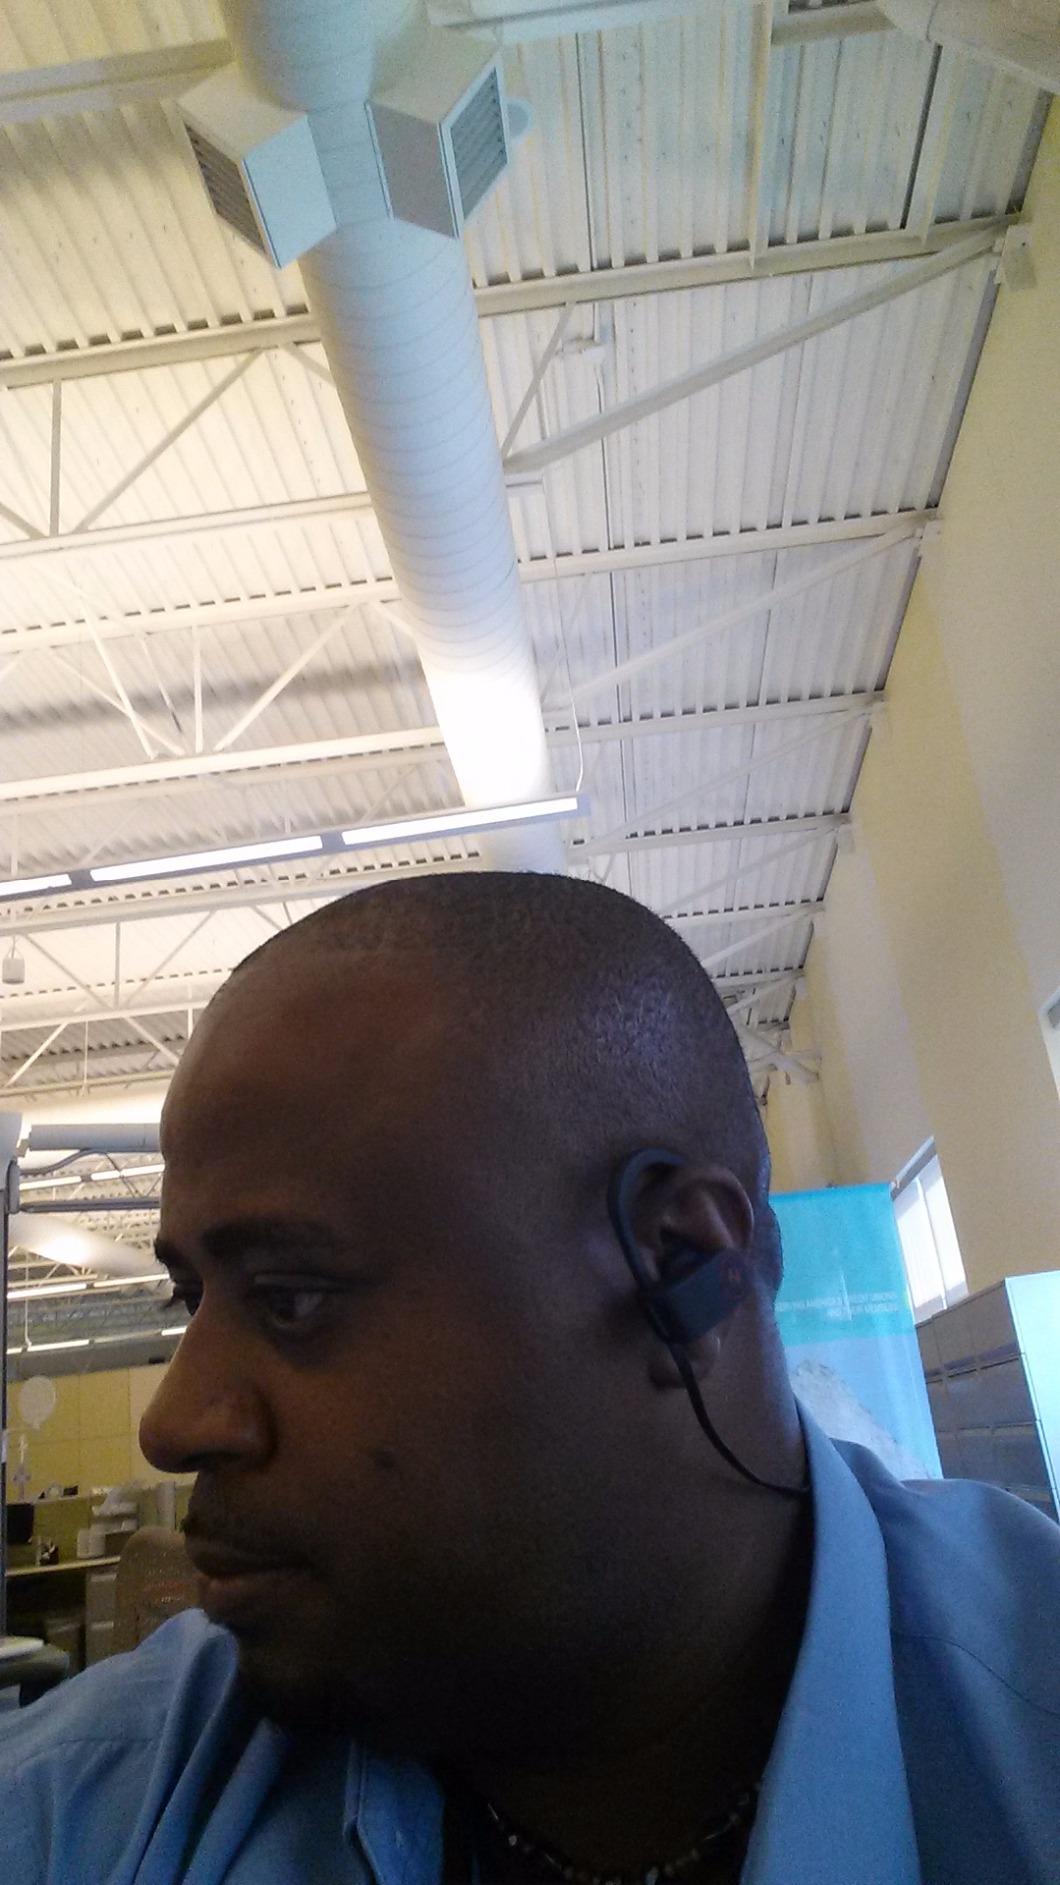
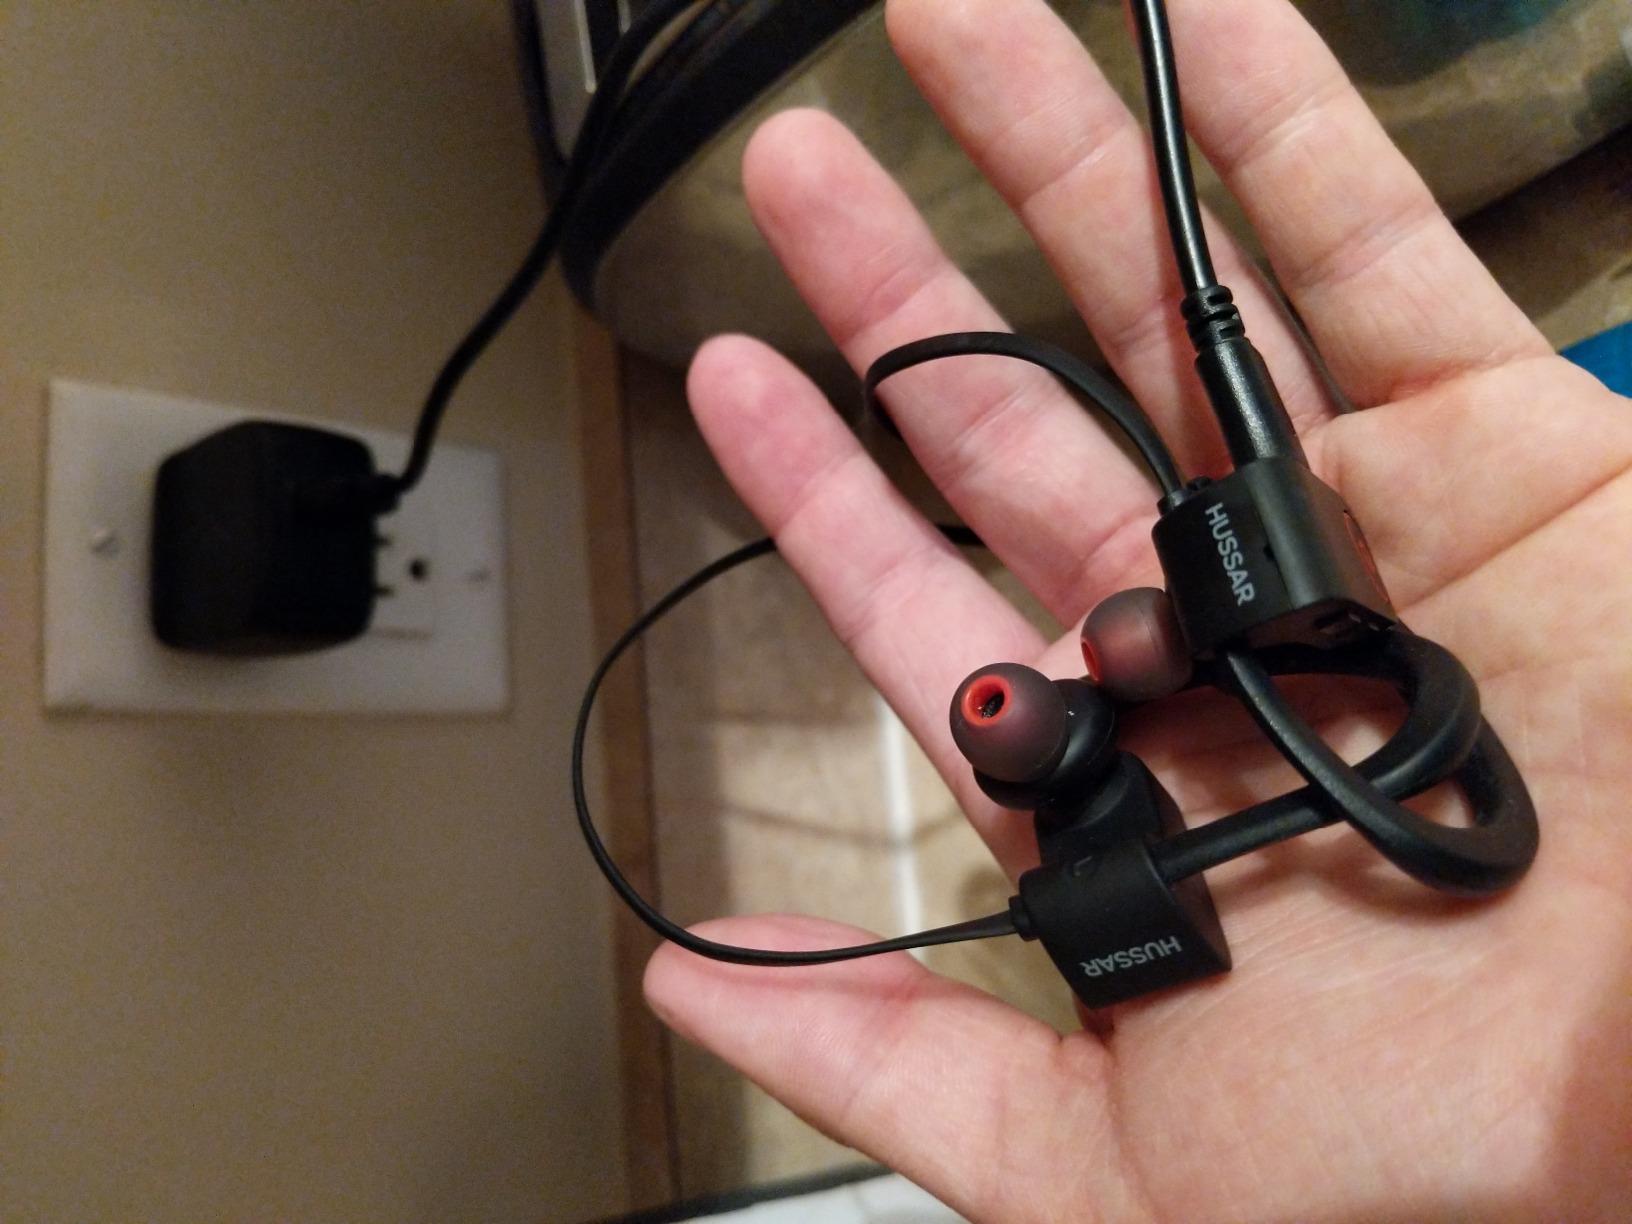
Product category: headphones
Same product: yes